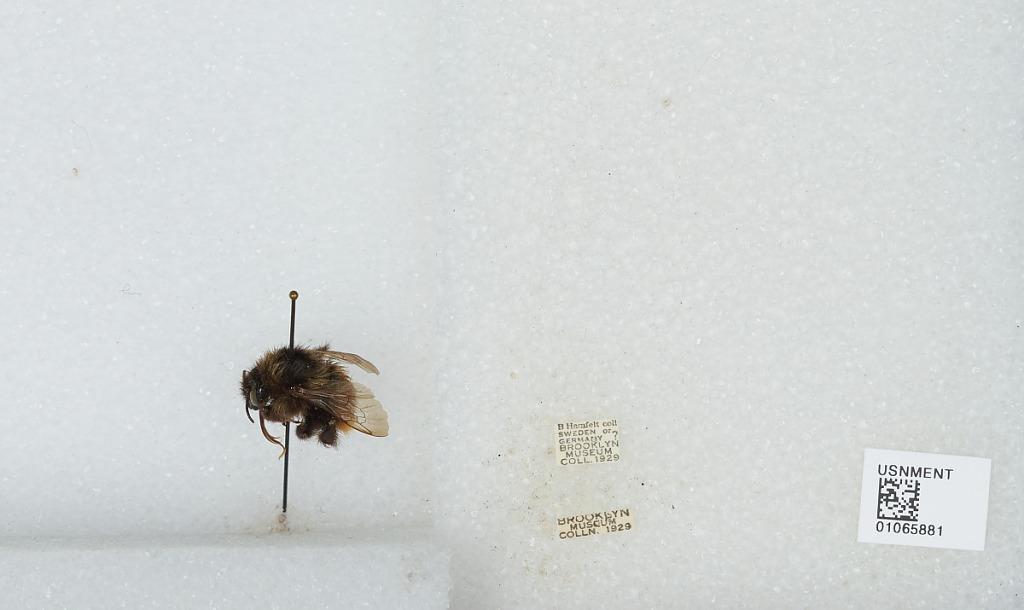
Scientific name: Bombus sp.
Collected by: B. Hamfelt
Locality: Sweden or Germany